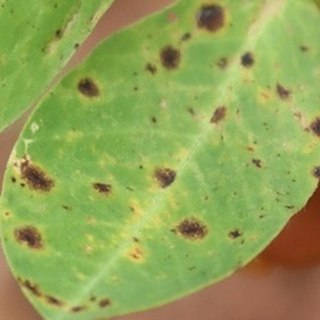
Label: groundnut_late_leaf_spot